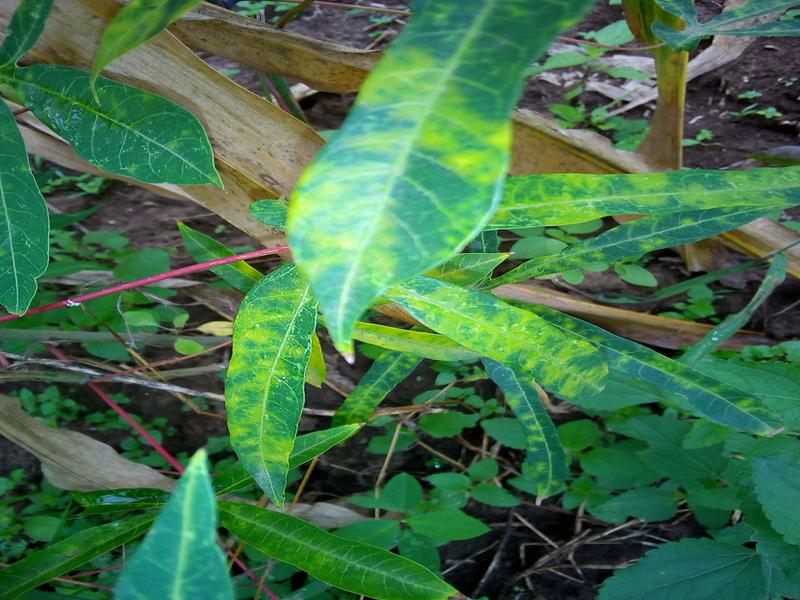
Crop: cassava
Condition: brown_streak_disease